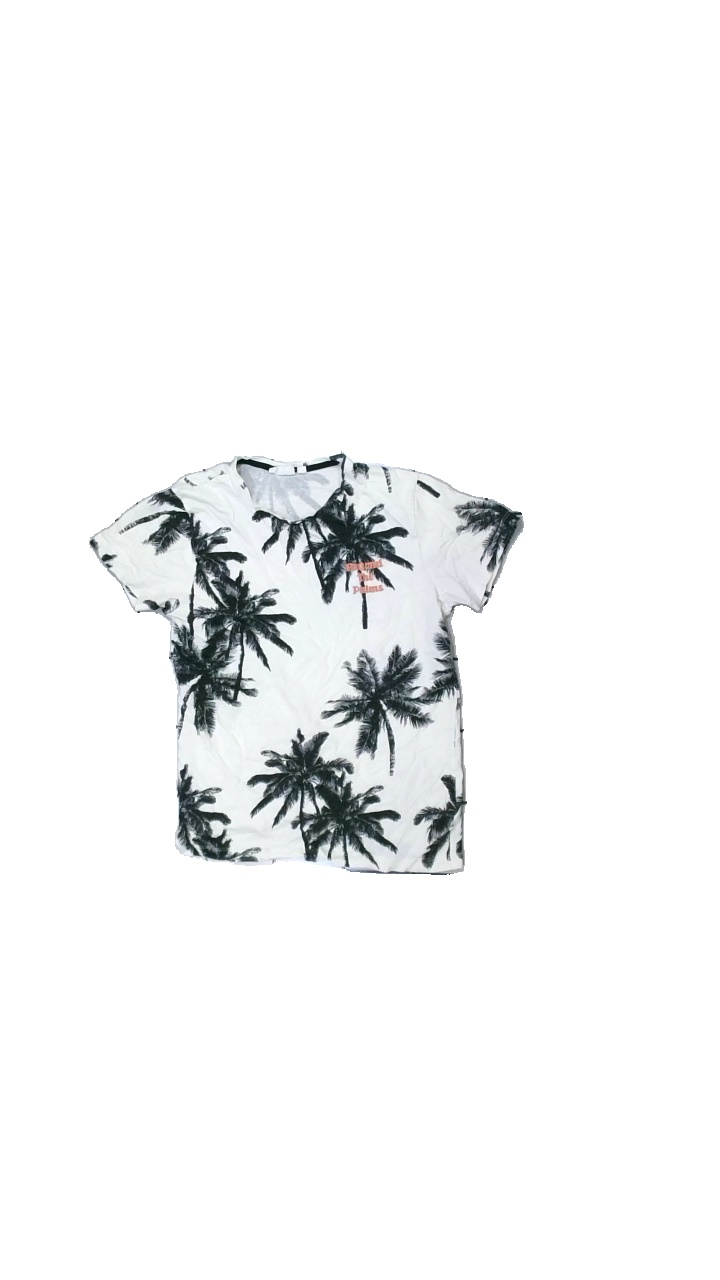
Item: T-shirt (Children)
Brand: Kappahl
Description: t-shirt med tryck
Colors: White, Black
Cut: C-collar
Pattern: Other
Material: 100% bomull
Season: All
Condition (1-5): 4
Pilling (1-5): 5
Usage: Reuse
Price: <50